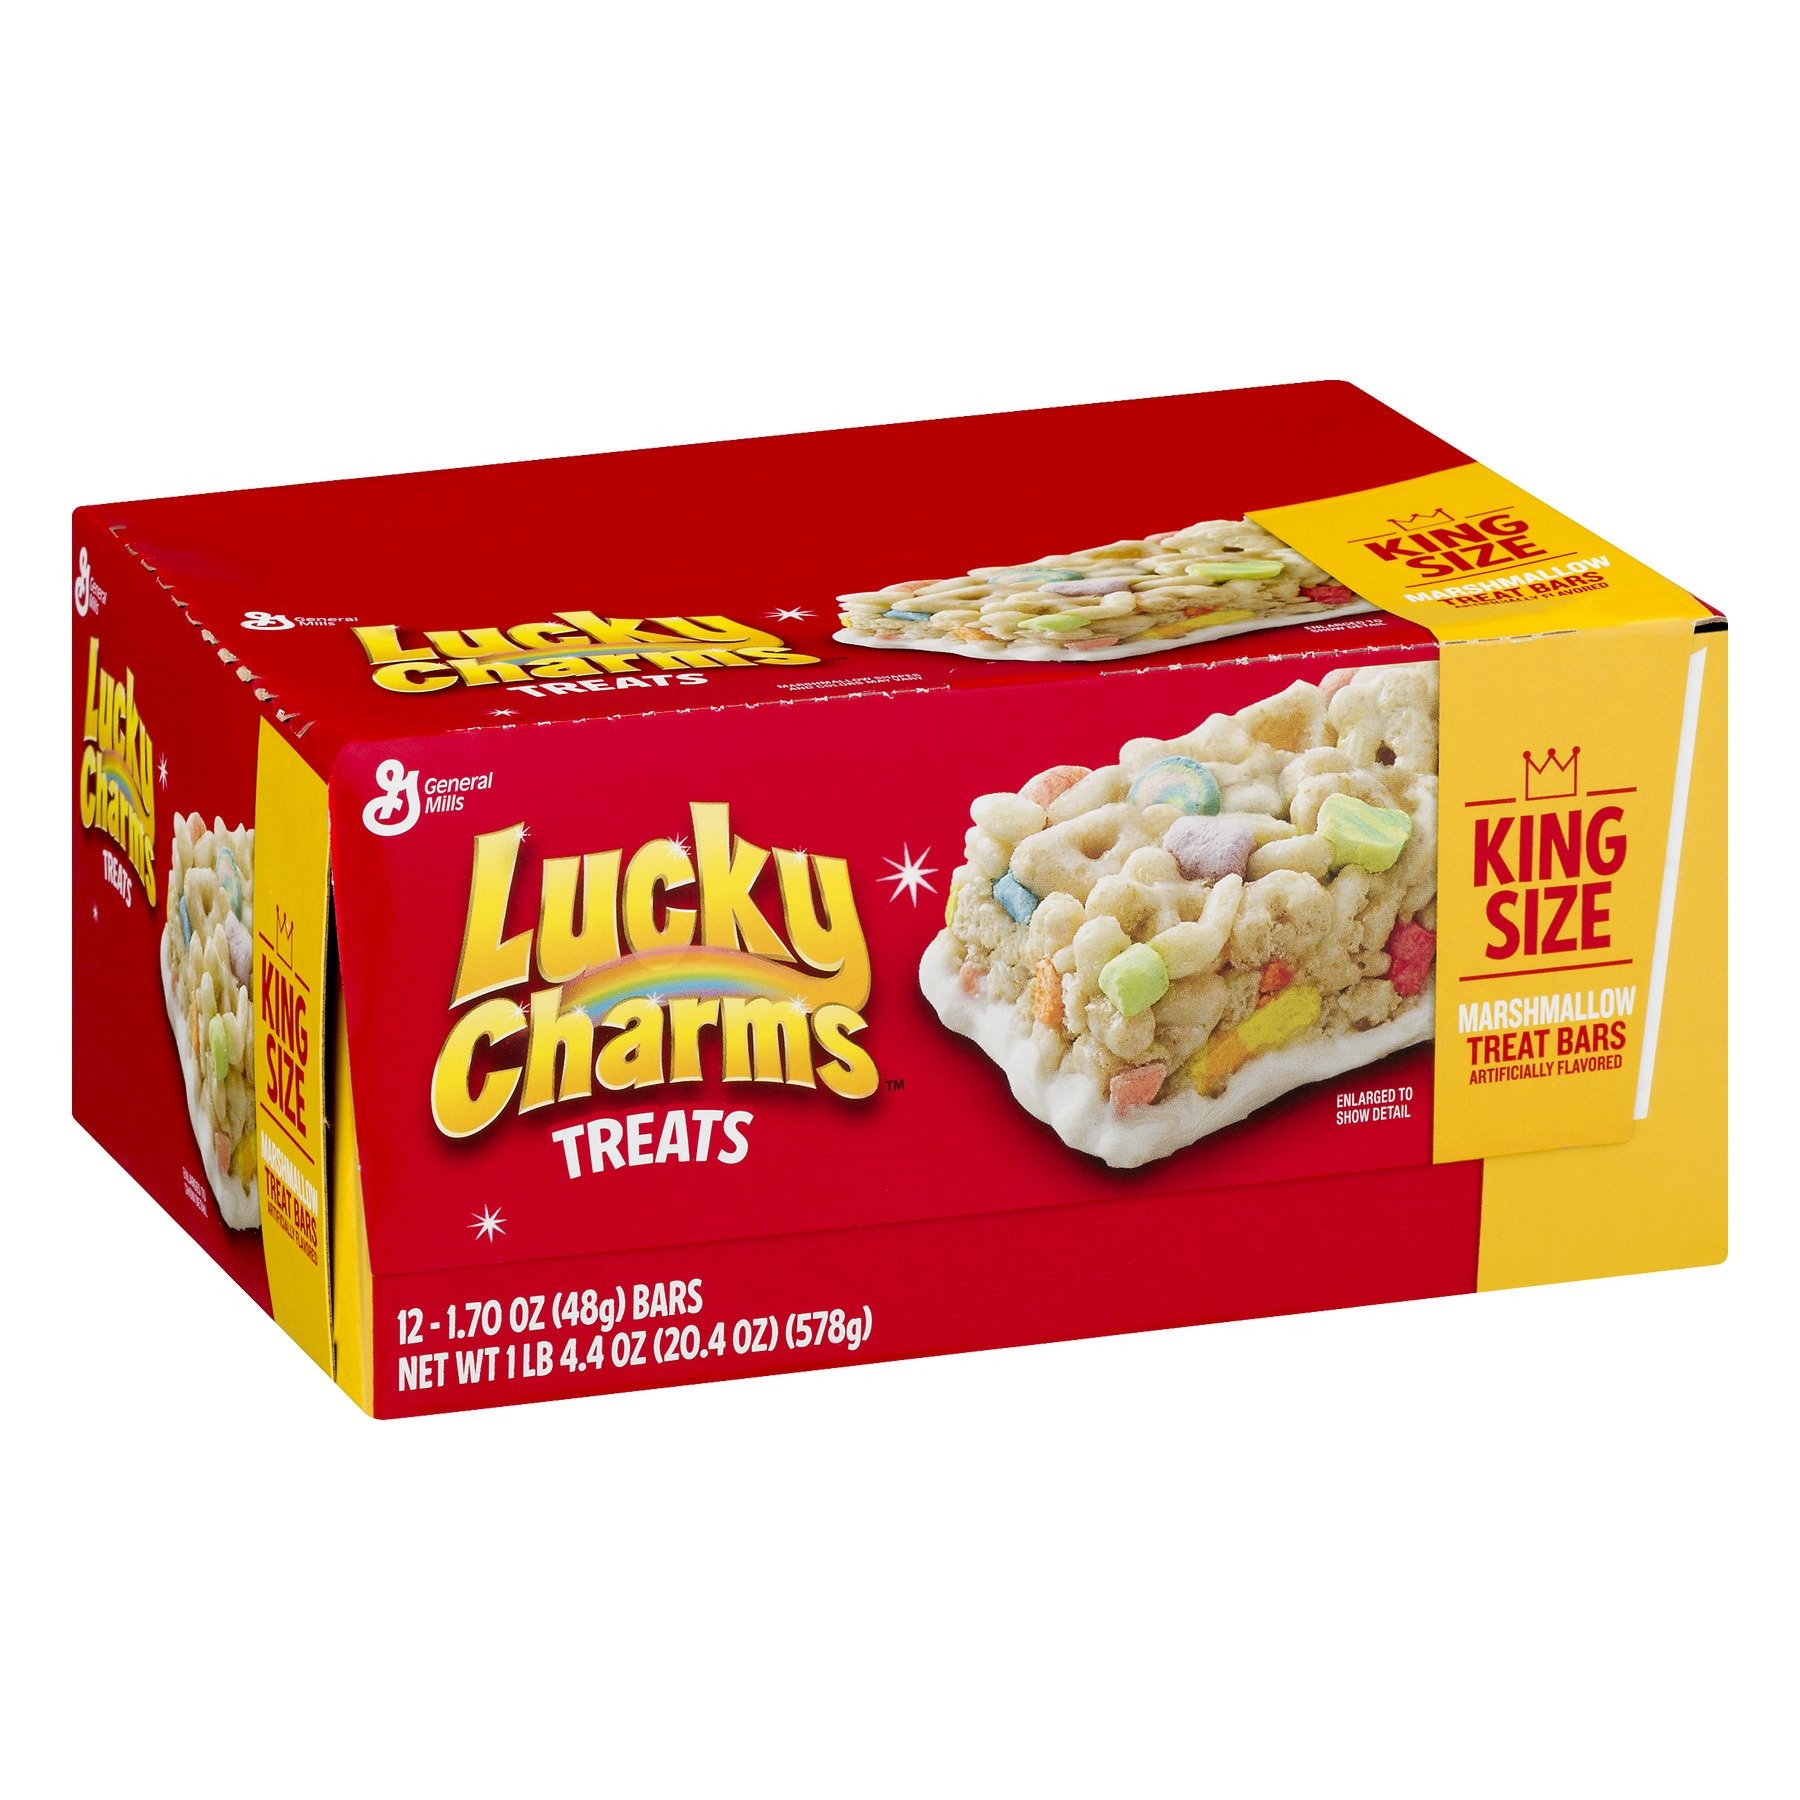
Item Name: LUCKY CHARMS TREATS - 1CT. BOX/12
Bullet Point: Lucky charms treats - 1ct. Box/12
Product Description: Lucky charms treats
Value: 12.0
Unit: BOX/12

Price: 21.69